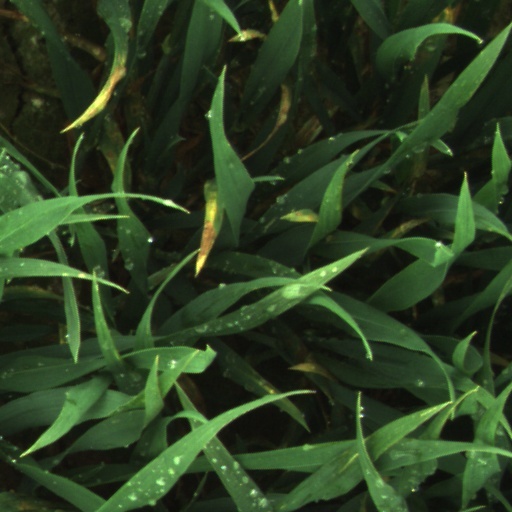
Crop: wheat